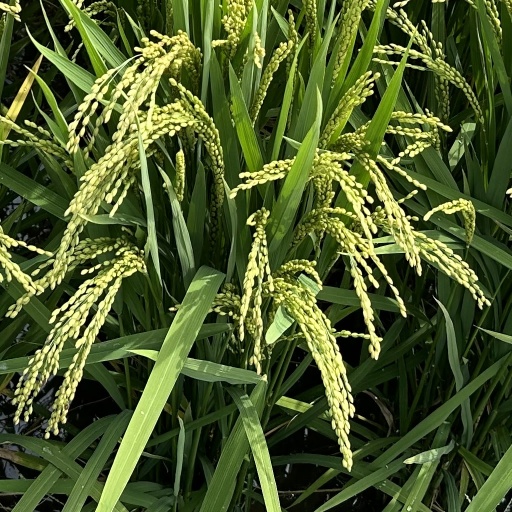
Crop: rice